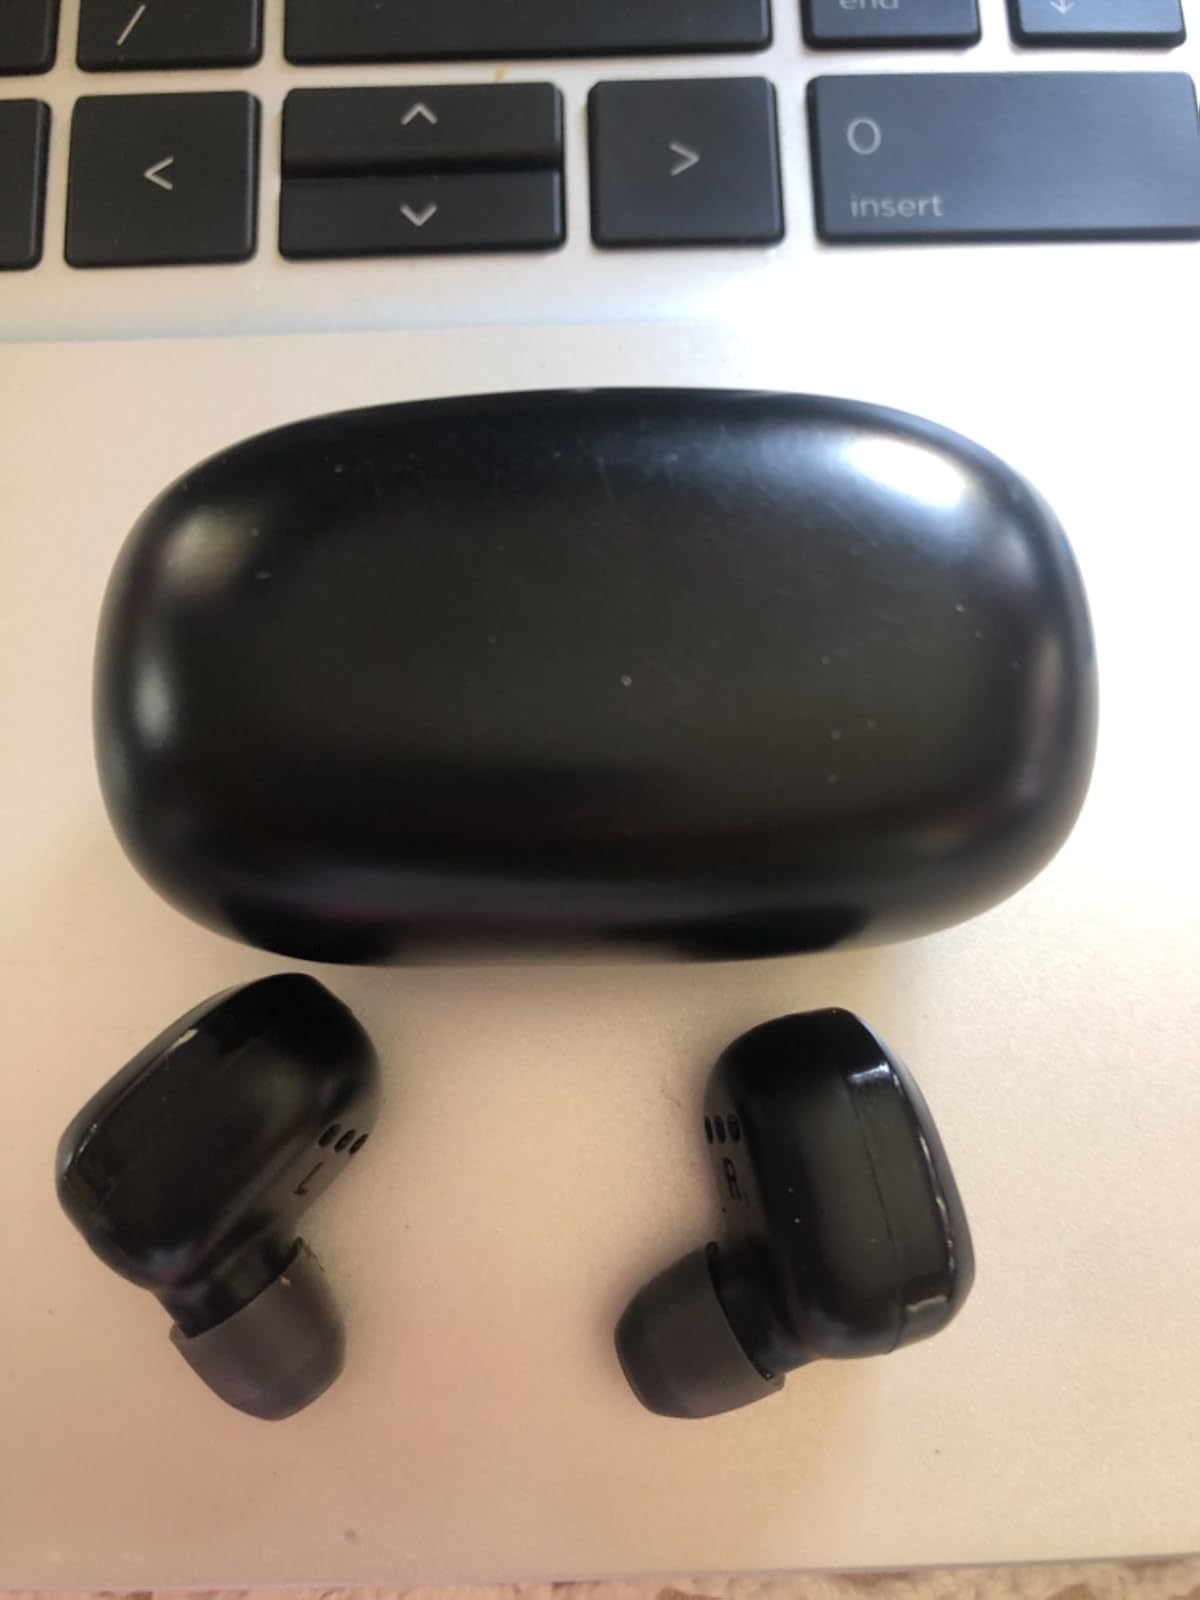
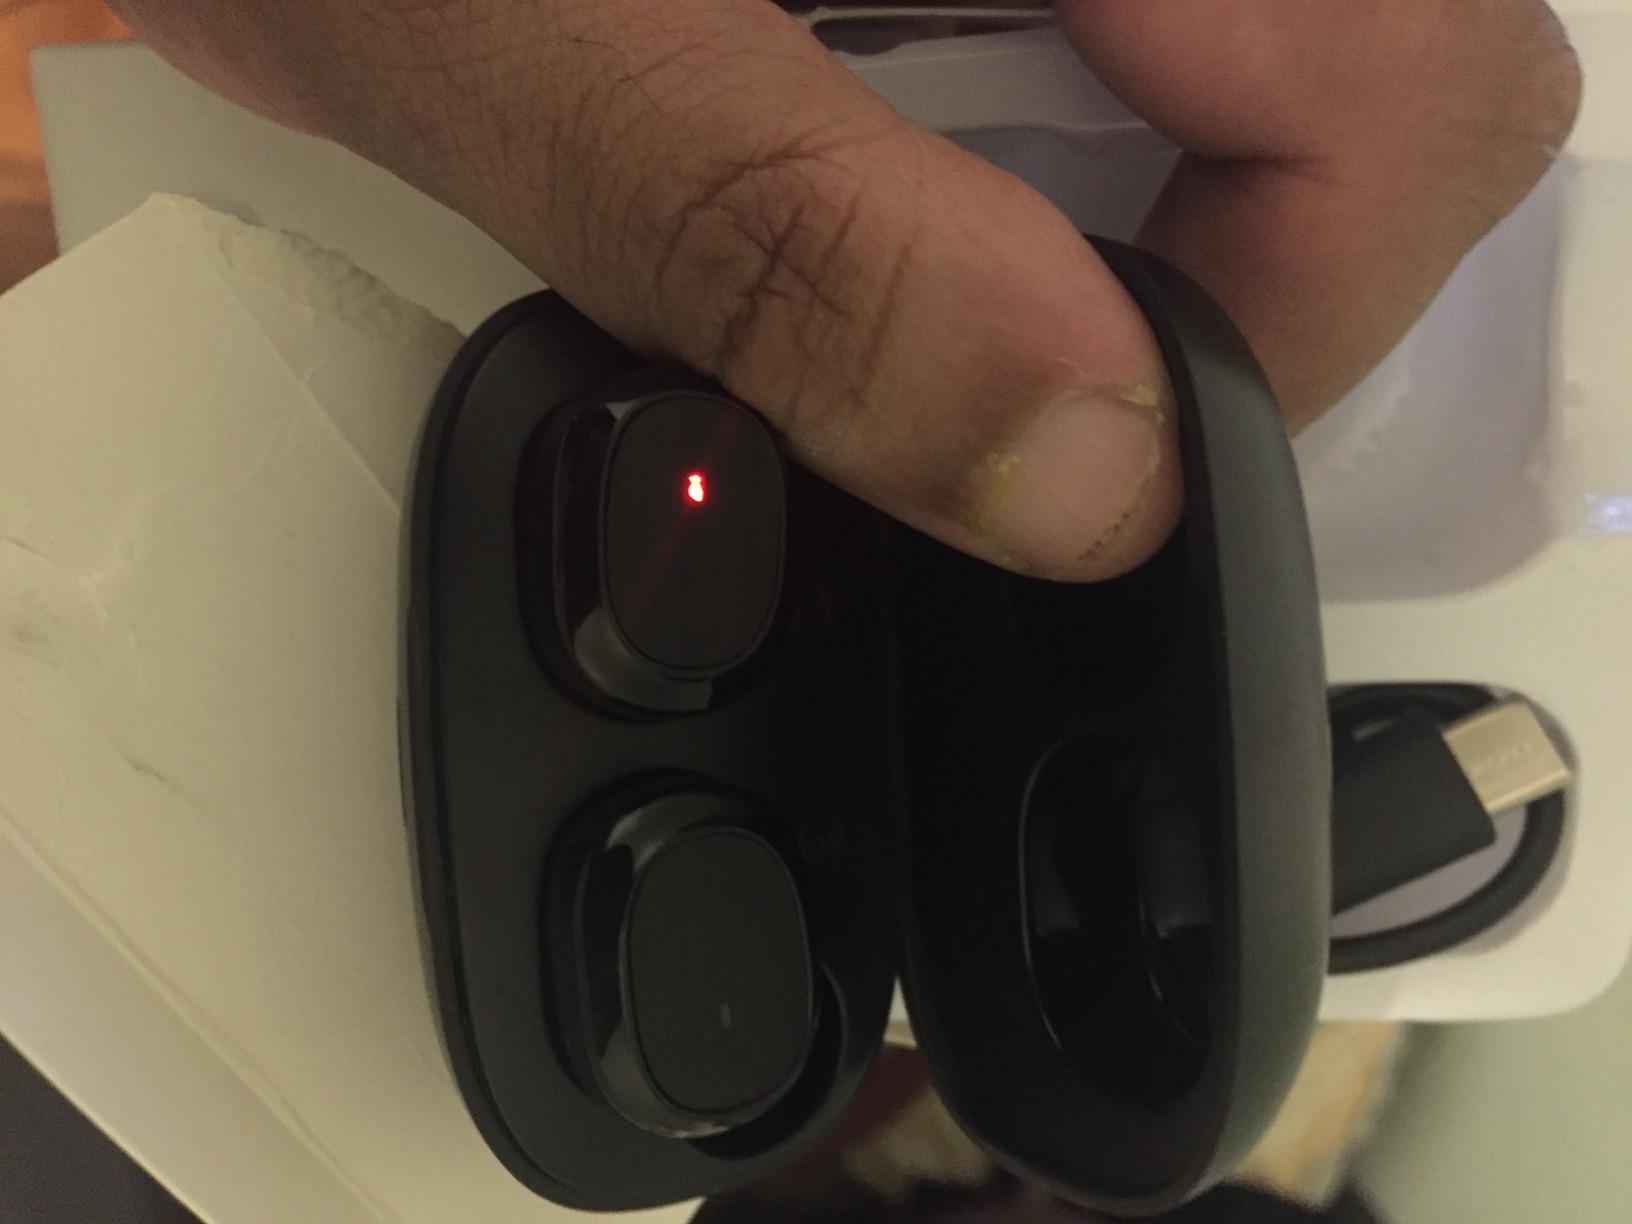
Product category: earbuds
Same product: yes